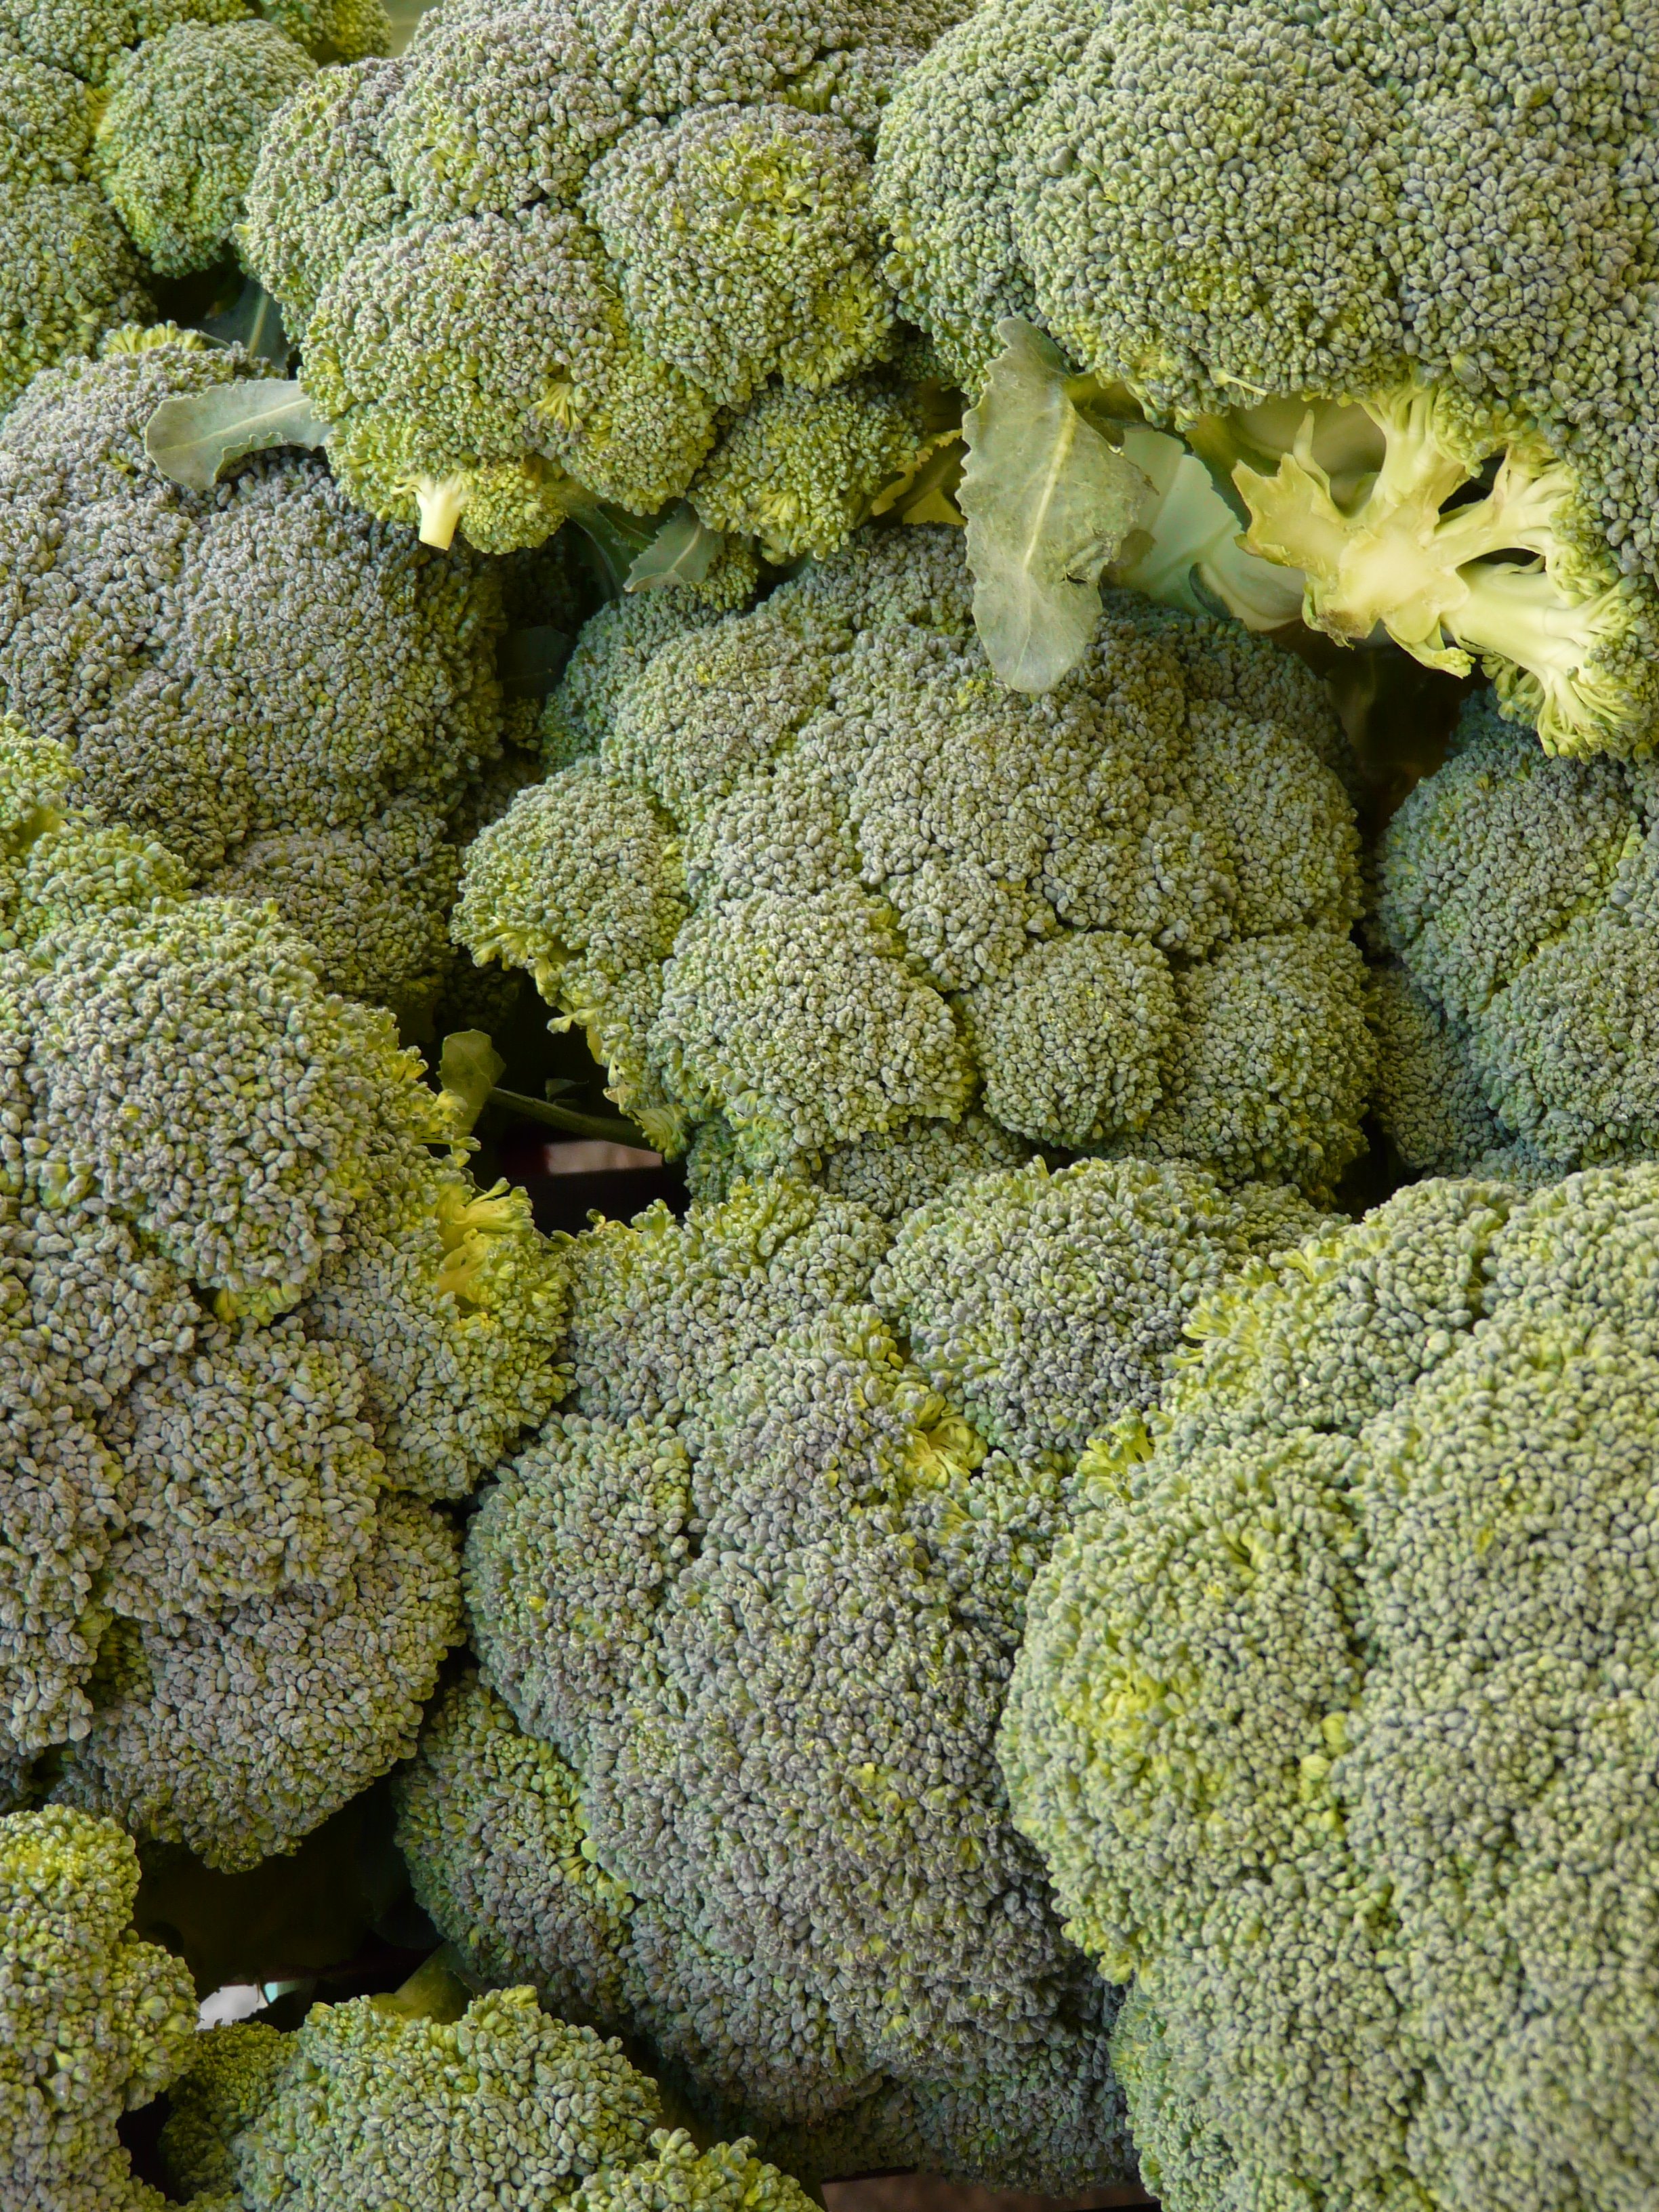
rock, leaf, flower, moss, food, green, produce, vegetable, soil, botany, healthy, eat, flora, broccoli, coral, coral reef, vegetation, vegetables, vitamins, edible mushroom